Bolt rope

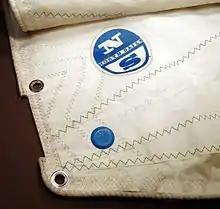
Sail detail at the tack (lower corner of the leading edge) of a mainsail, showing bolt ropes in the luff and foot. Bolt ropes may extend to other parts of a sail, as well.

A bolt rope (Variants: "bolt-rope" and "boltrope", French: "ralingue", Spanish: "relinga", Old Norse: *"rár-línk", comprising "rár" genitive of "rá" "rope" and "línk" "edge of a sail "), is the rope that is sewn at the edges of the sail to reinforce them, or to fix the sail into a groove in the boom or in the mast.